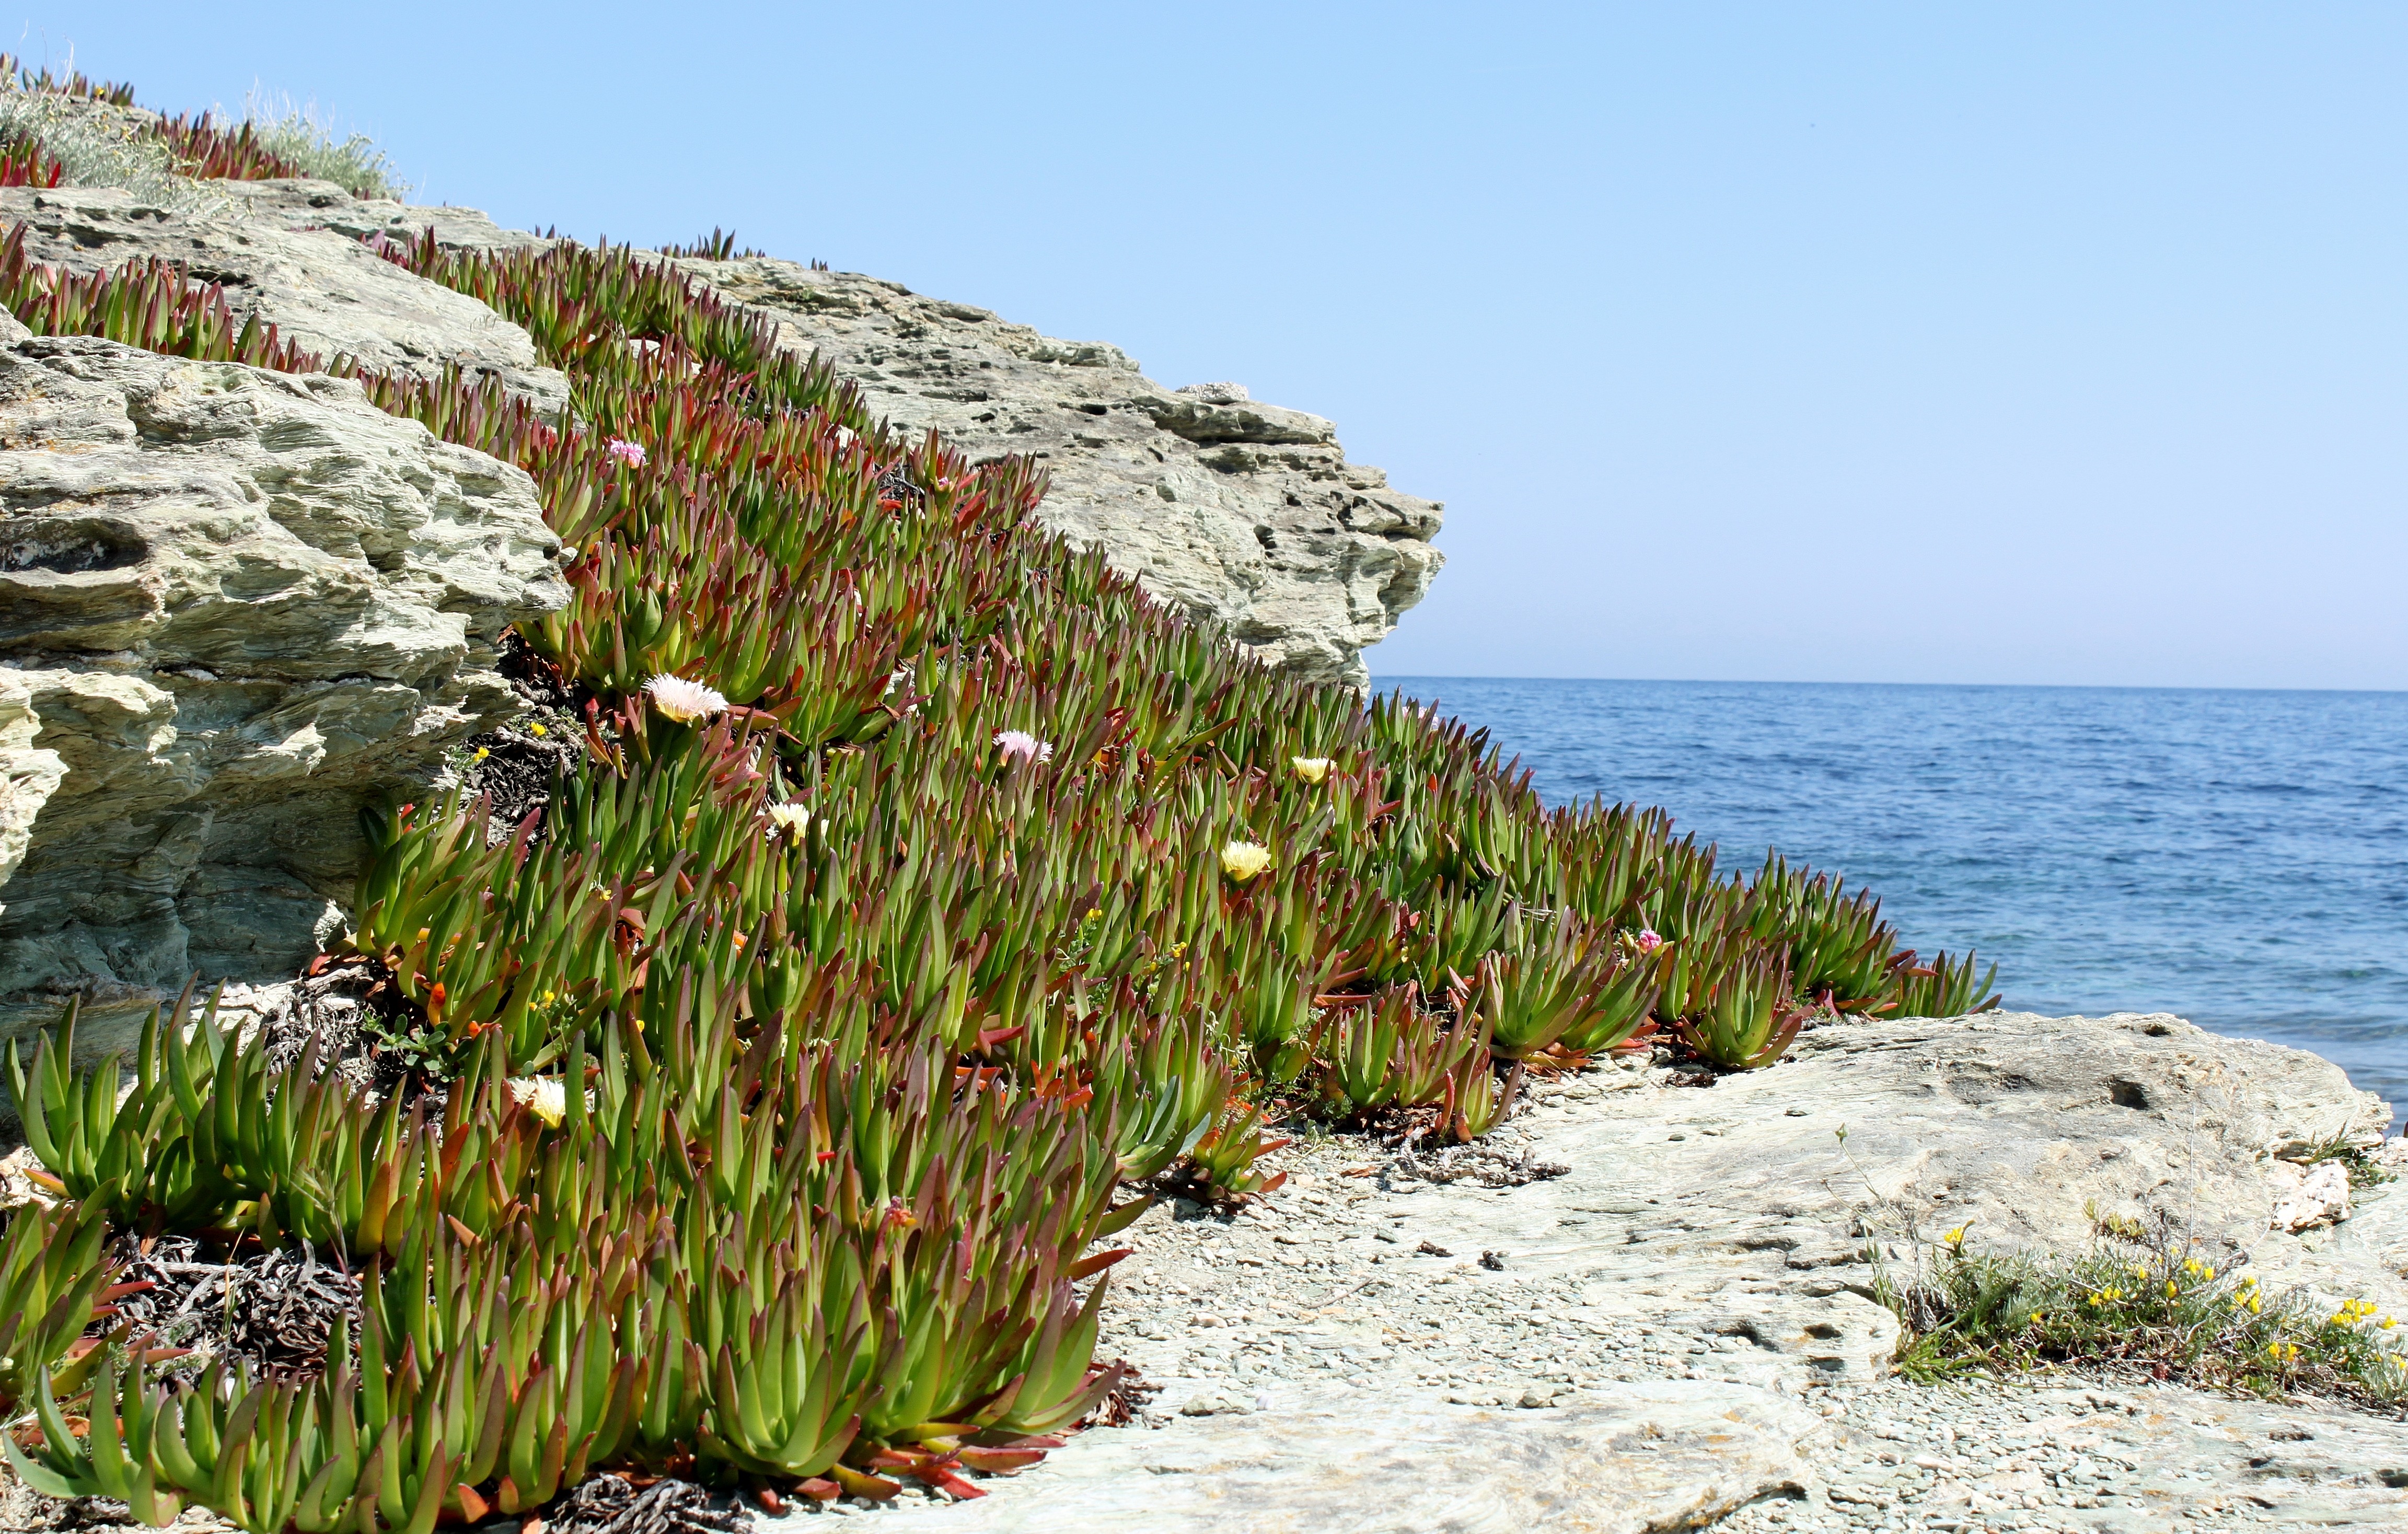
sea, coast, water, grass, rock, plant, sky, shore, flower, cliff, holiday, terrain, flora, wildflower, vegetation, side, cape, klippe, corsican, grass family, promontory, shrubland, plant community